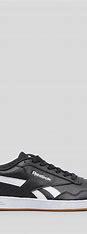
Brand: Reebok
Model: Royal Techque T